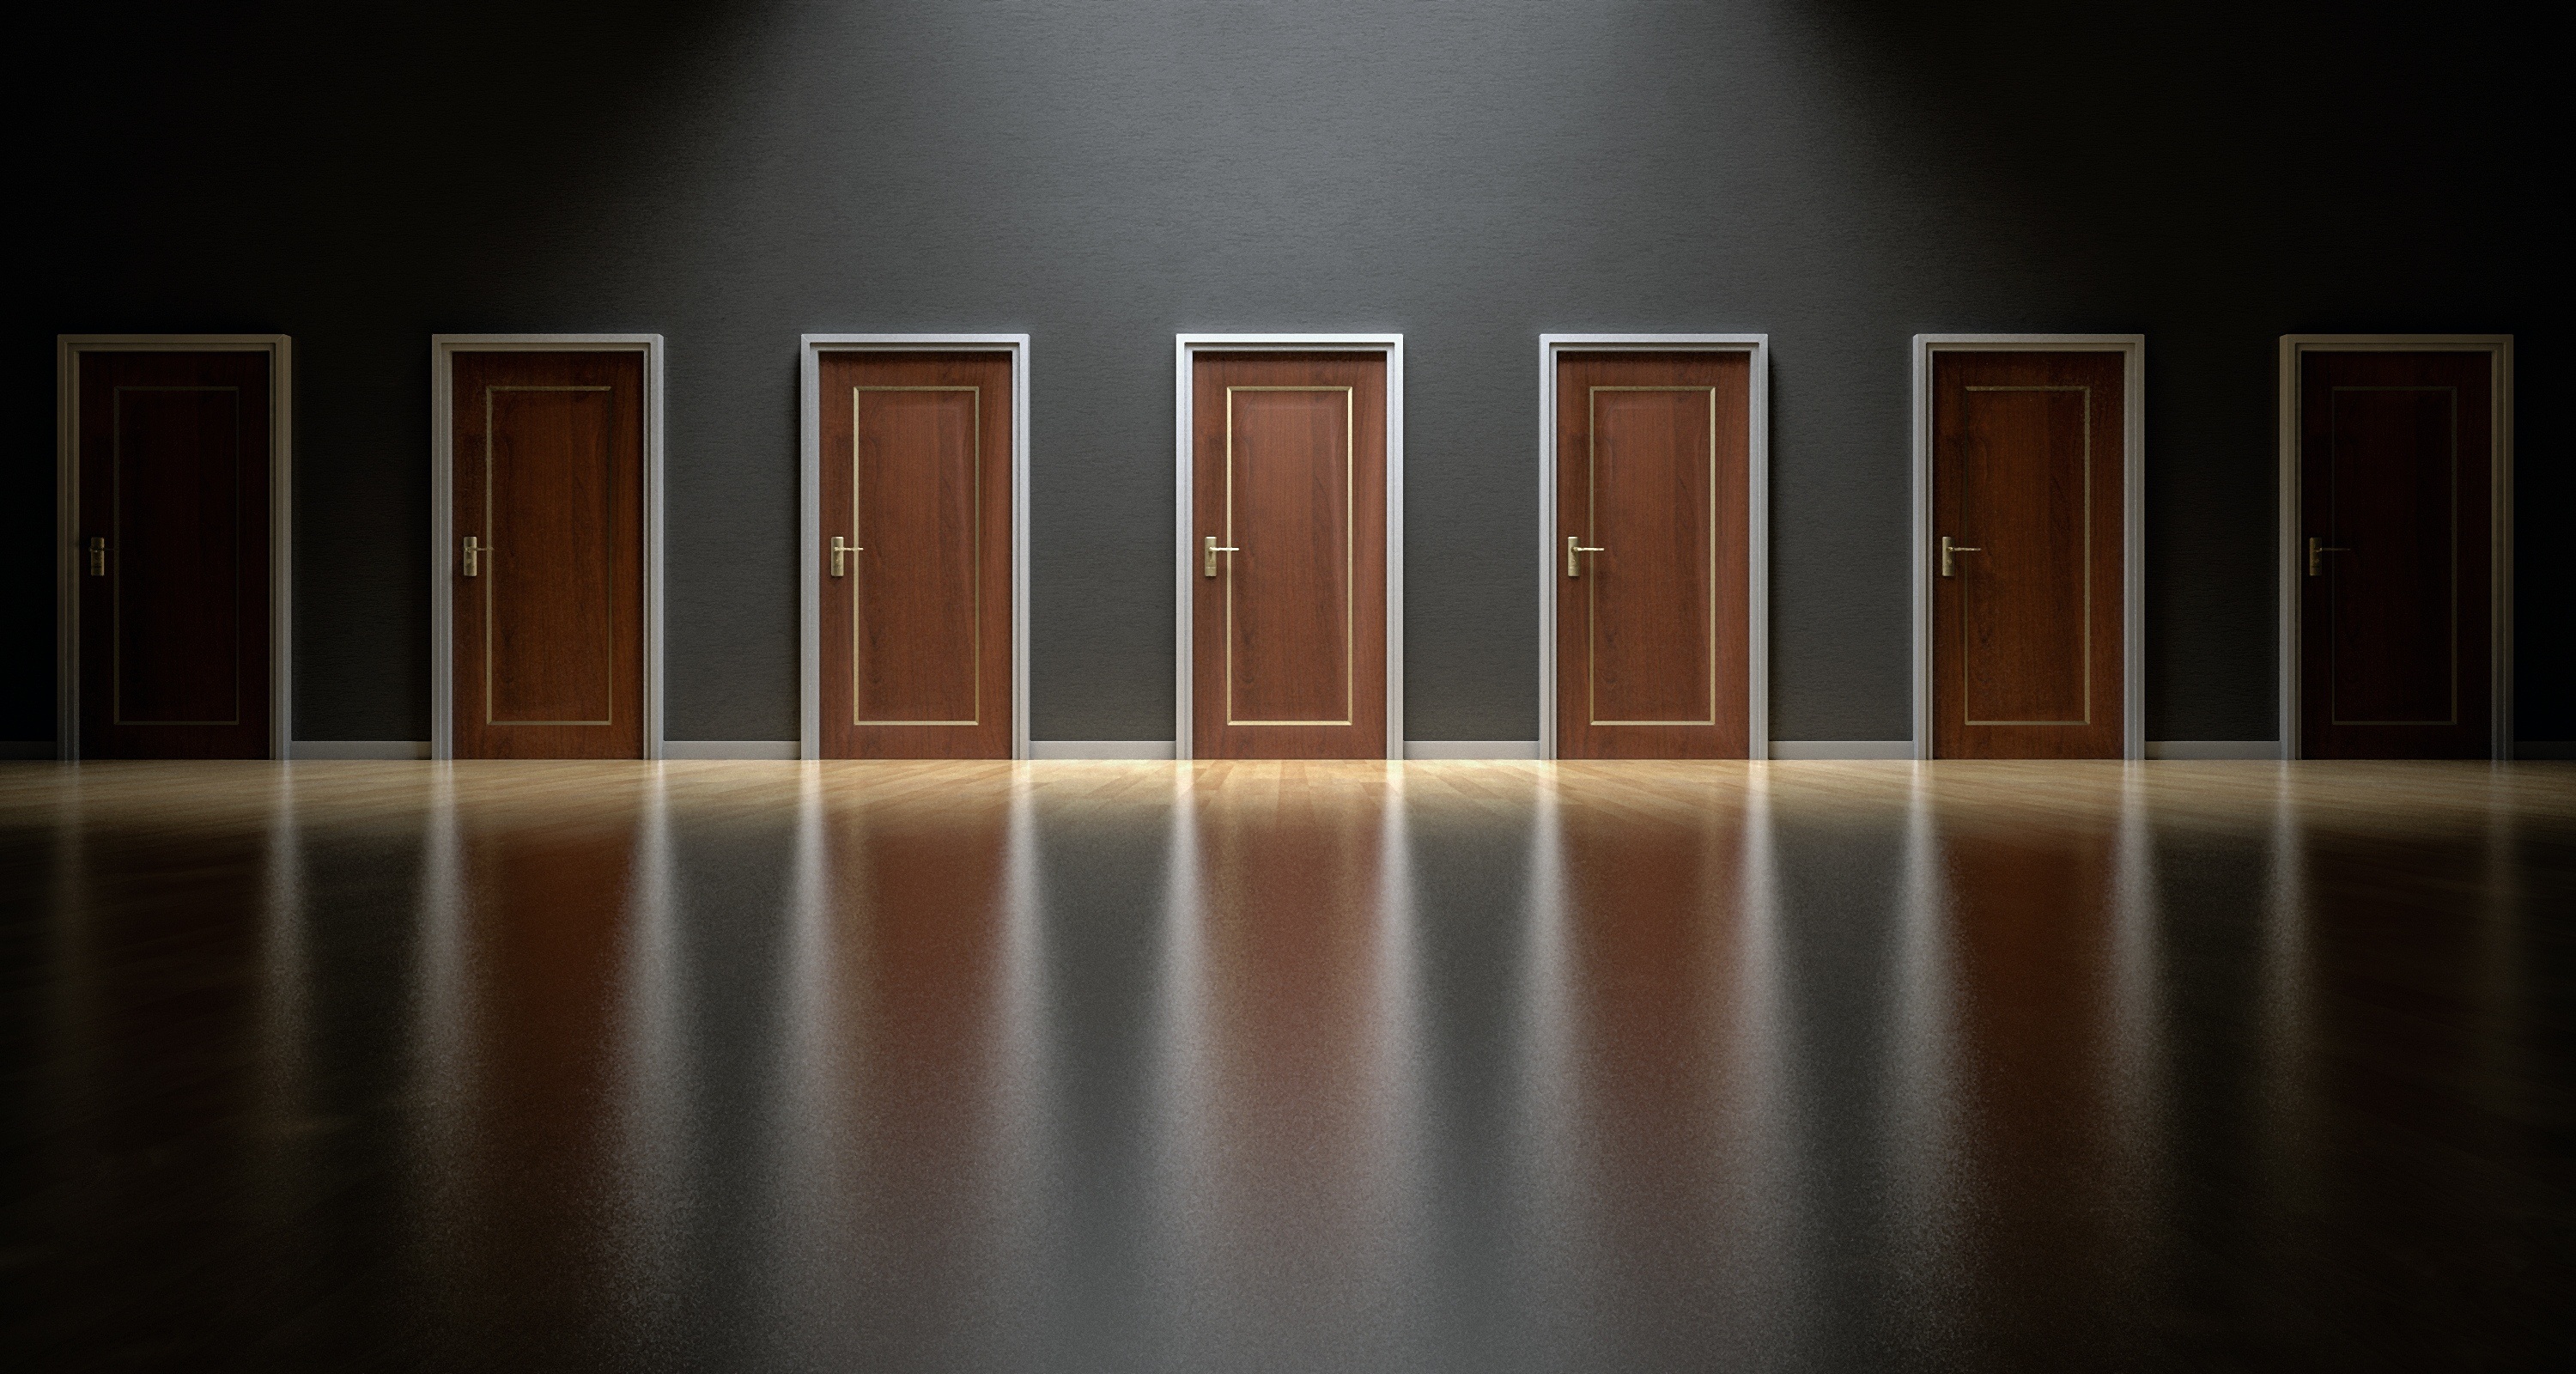
open, light, wood, floor, window, glass, reflection, exit, entrance, color, darkness, freedom, goal, doorway, life, alternative, future, decision, courage, strategy, symmetry, doors, labyrinth, choose, way, puzzle, shape, solution, risk, search, challenge, screenshot, career, confused, select, entering, choices, opportunity, choosing, option, decide, finding, chance, confusion, complexity